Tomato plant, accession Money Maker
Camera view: tilt-top (135 deg); turntable rotation: 240 degrees
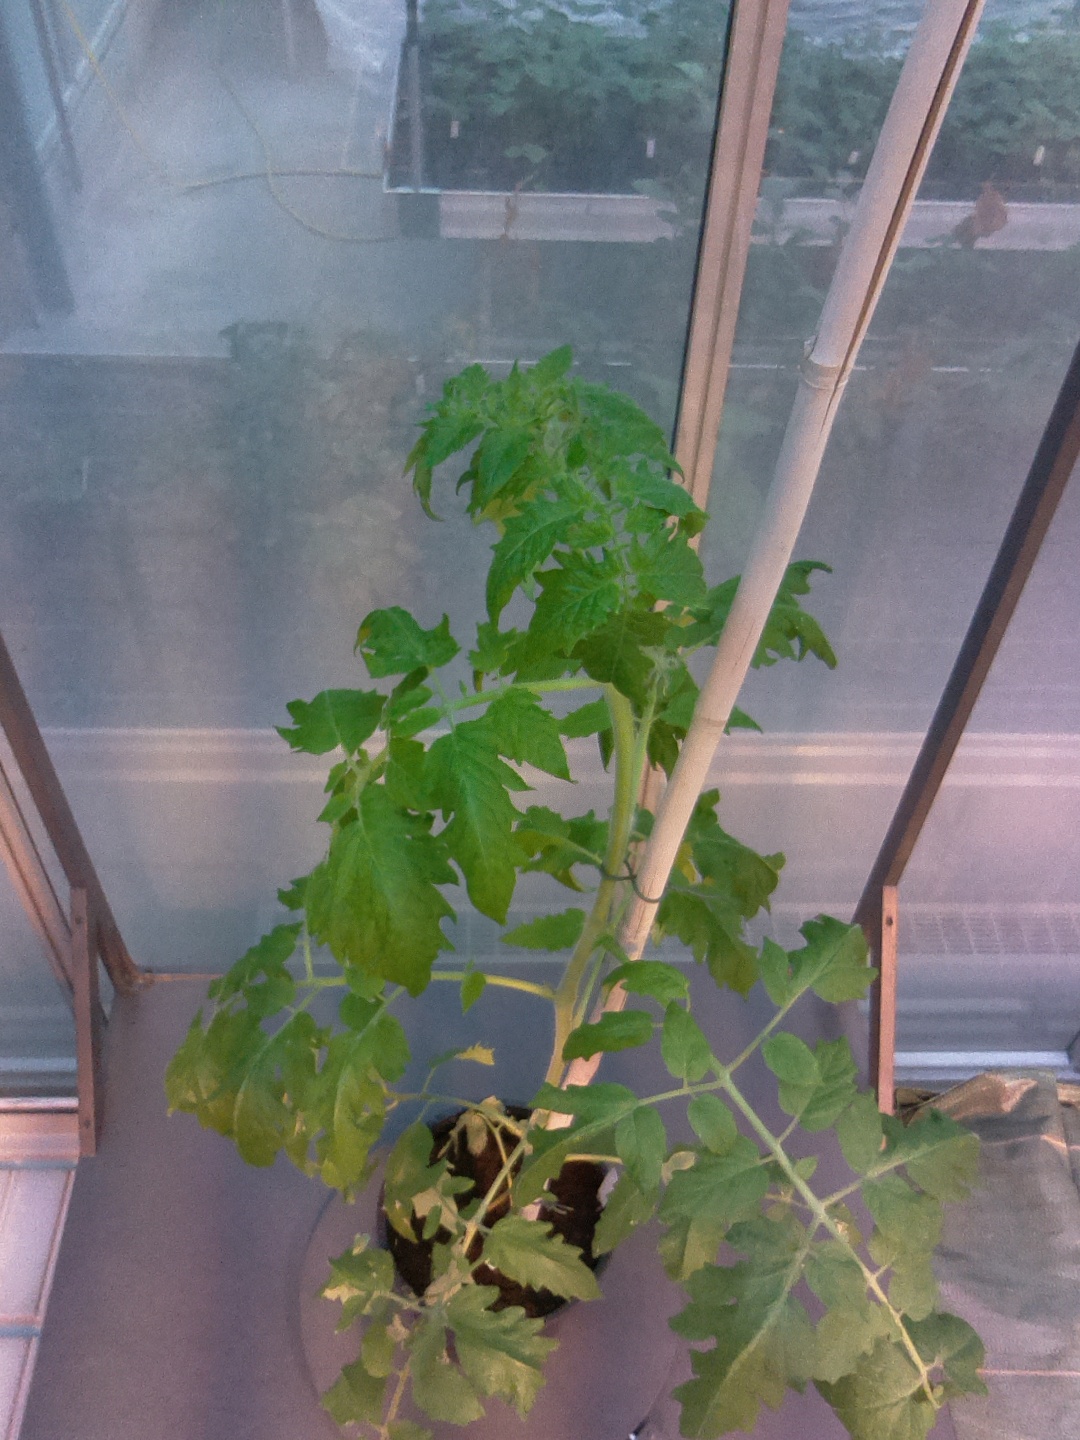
BBCH growth stage 61: 10%-20% of flowers open